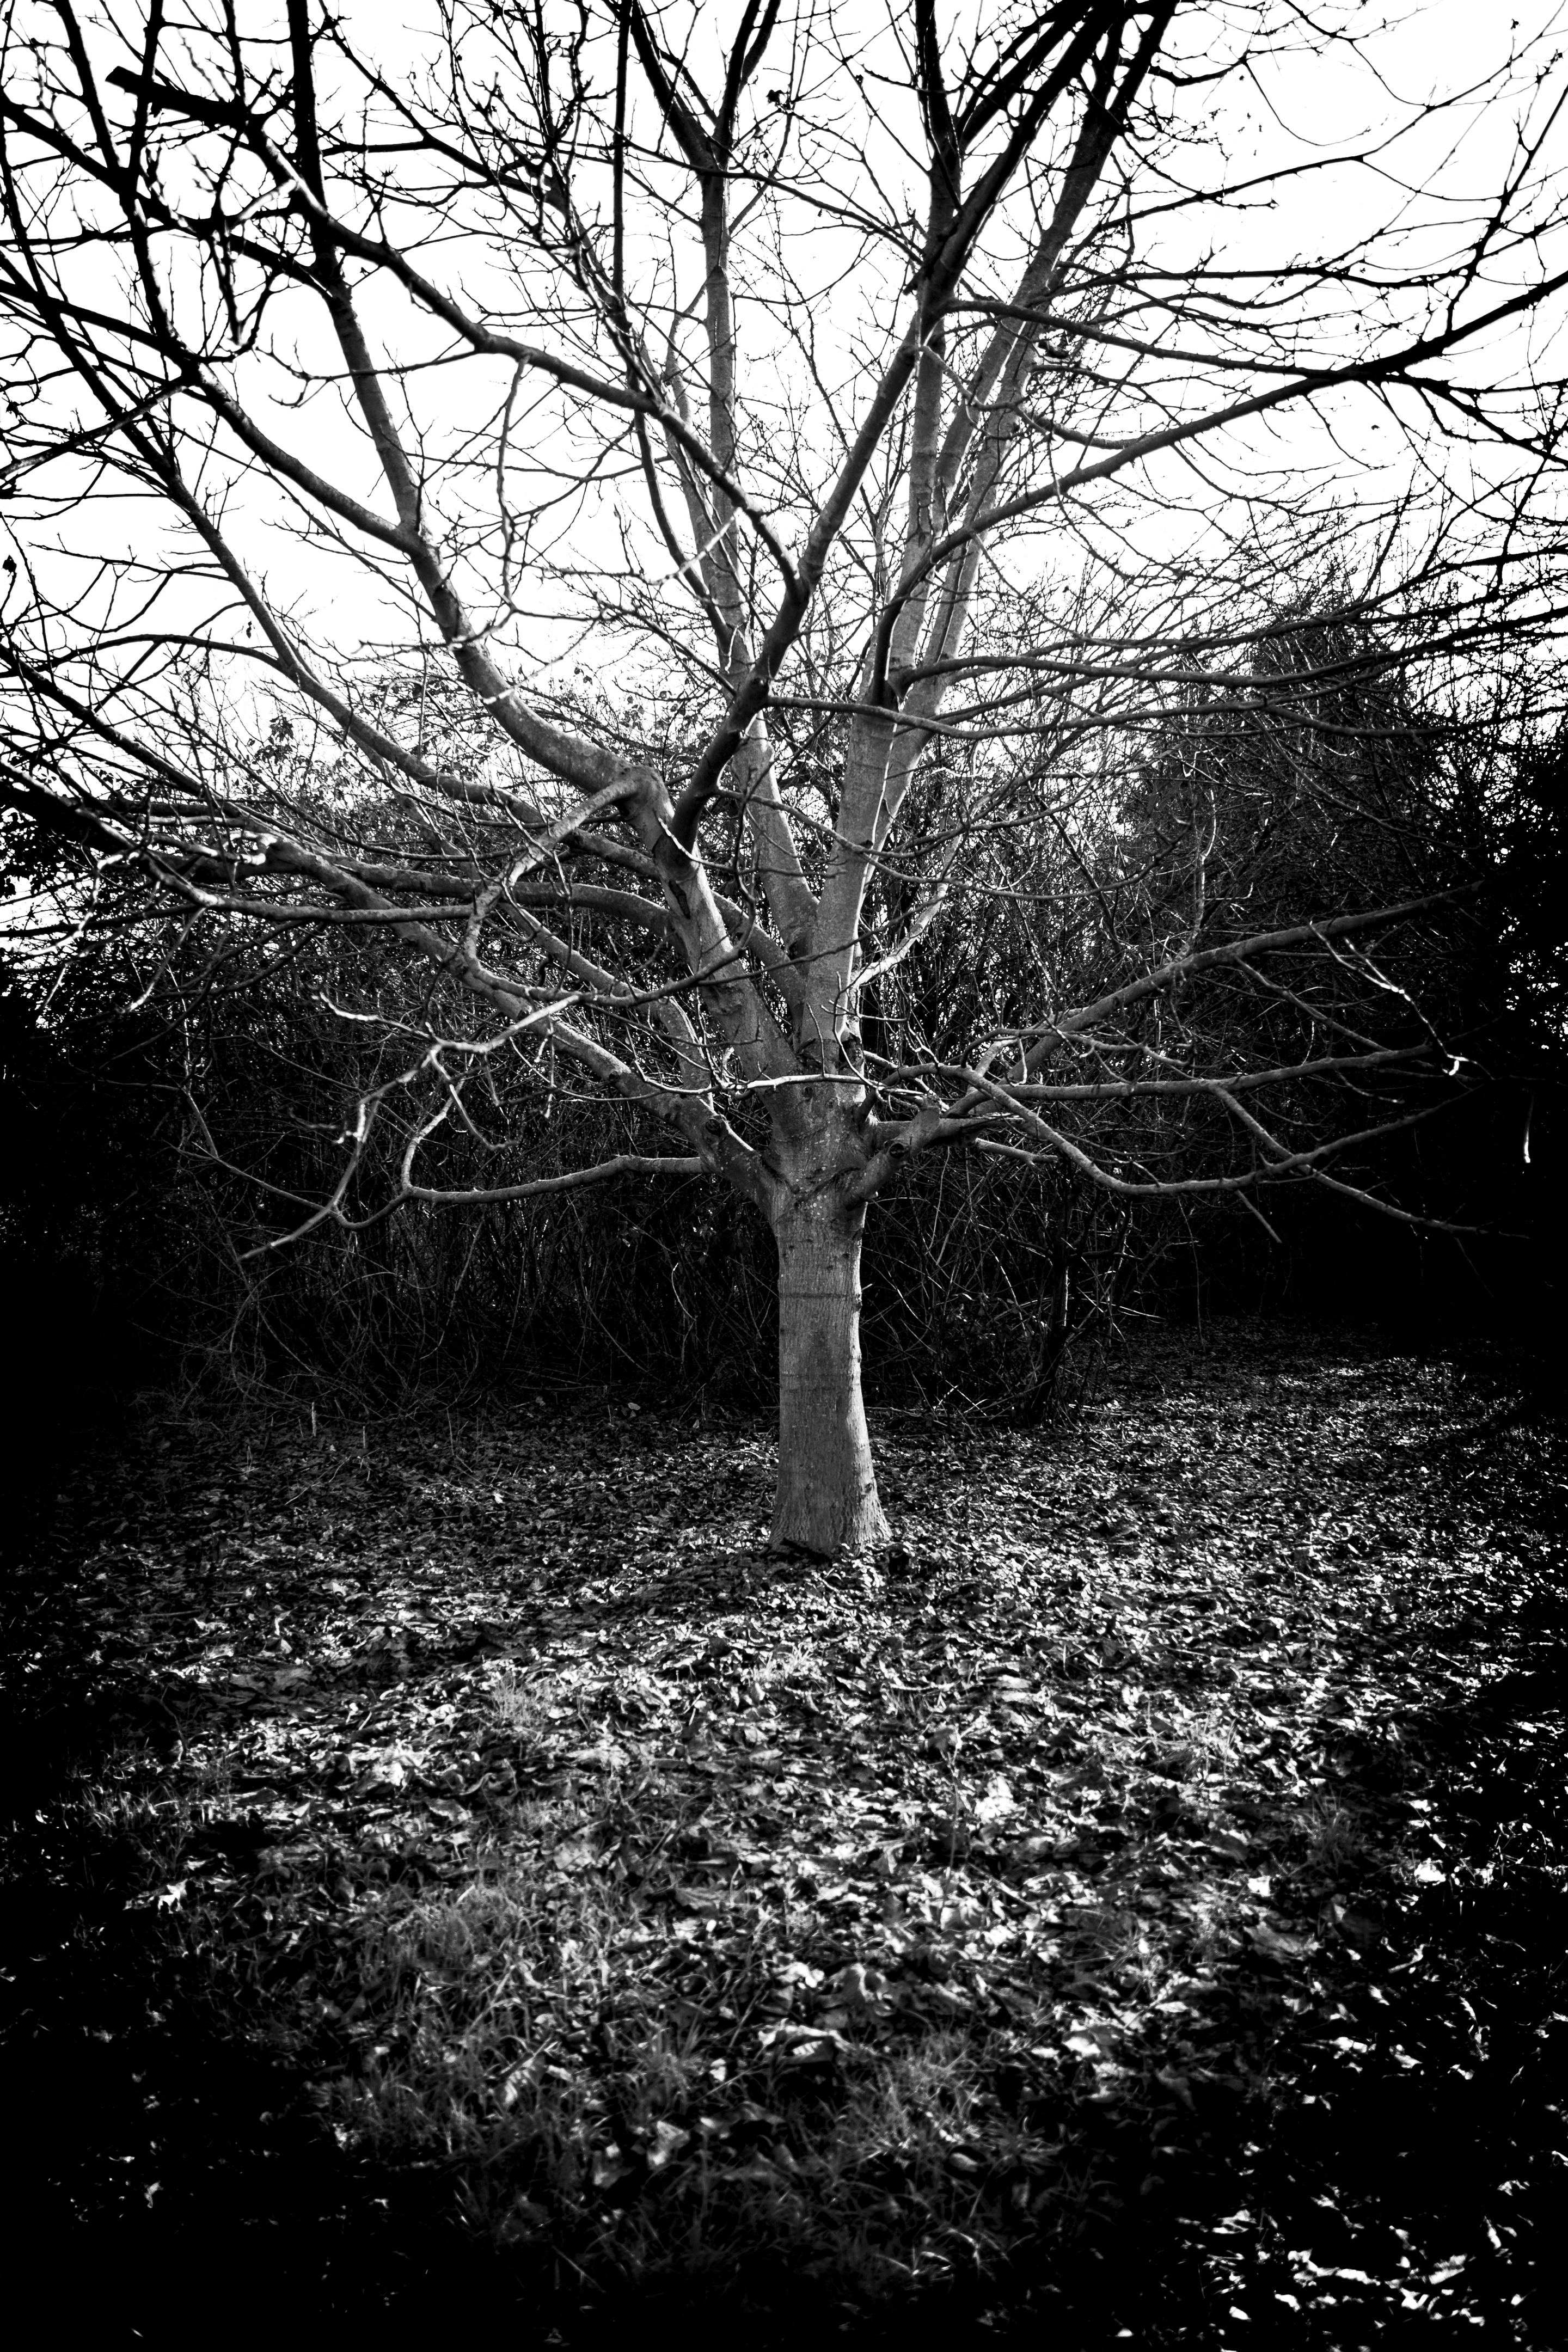
tree, forest, branch, winter, light, black and white, plant, photography, sunlight, leaf, weather, darkness, monochrome, season, aesthetic, branches, breathe, woodland, kahl, monochrome photography, atmospheric phenomenon, woody plant